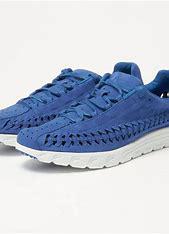
Brand: Nike
Model: Mayfly Woven